RARS

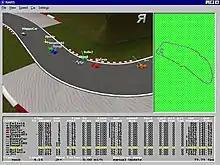
AI drivers trying to overtake on a curve. Overtaking was one of the most challenging parts of RARS competition, as touching another car usually caused an accident.

RARS is an acronym for Robot Auto Racing Simulator. It is an open source 3D racing simulator. RARS is designed to enable pre-programmed AI drivers to race against one another. RARS was used as the base for TORCS. It was used as an example in the book "Intelligent Information Processing and Web Mining" by Mieczysław Kłopotek.